The Trial of Elizabeth Gadge

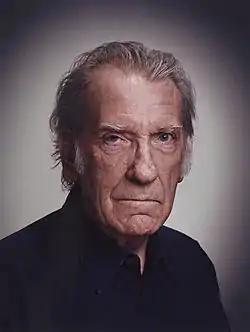
Critics commended the performance of Warner "(pictured, 2013)" as Pike

Critics generally responded warmly to the episode, but some felt it compared poorly to others in the series. David Chater, writing for "The Times", felt that "The Trial of Elizabeth Gadge" was dissimilar from any previous episode of "Inside No. 9", but that it was "equally accomplished", while in sister publication "The Sunday Times", critics suggested that the change in style showed the writers' versatility. Neela Debnath, writing for "The Independent", called "The Trial of Elizabeth Gadge" a "hilariously dark little half-hour of quintessentially British comedy". Rupert Hawksley, writing for "The Daily Telegraph", was more critical. He awarded "The Trial of Elizabeth Gadge" three out of five stars, saying that "despite a starry cast and a delightful twist and counter-twist, [the episode] was nothing like as effective" as "La Couchette" and "The 12 Days of Christine", the previous two episodes of the series. The episode, he claimed, was indicative of a "mid-series lull". The freelance journalist Dan Owen felt the episode was "entertaining fare, but too predictable and clichéd to prove genuinely memorable", awarding it two out of four stars. He, too, said the episode felt like "a mid-series misstep". Shearsmith was unhappy with those who thought the episode a "dud" or a "misfire", confessing that it was his favourite episode of the second series. Pemberton felt it was going to be difficult to follow "The 12 Days of Christine", but Shearsmith was of the view that the episodes should not be in competition with each other.